Guttorm Hansen

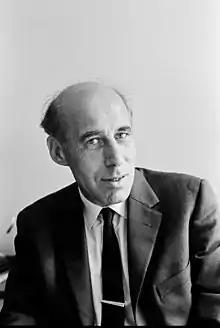

Guttorm Hansen (3 November 1920 – 2 April 2009) was a Norwegian writer and politician for the Labour Party. He started his career as a mechanic, but after 1945 he was a journalist and editor of magazines and newspapers. Via local politics in his native Namsos he was elected to the Norwegian Parliament in 1961, serving six terms in total. He was the President of the Storting for two of these terms, from 1973 to 1981. He was also known as a prolific book writer, many of his books having a direct connection to his political life.